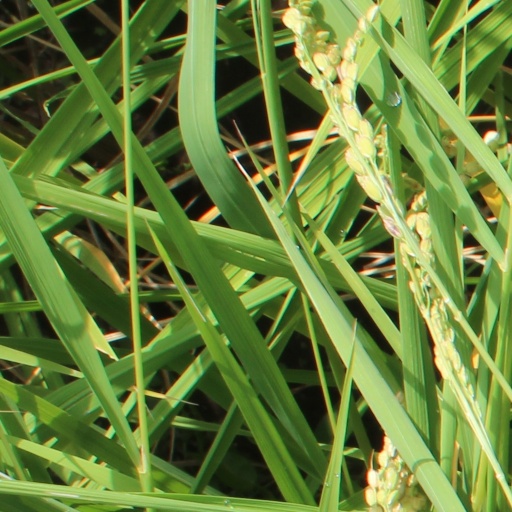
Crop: rice